Johann Michael Bretschneider

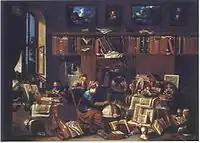
"Philosophers in study", 1700; National Museum of Wrocław

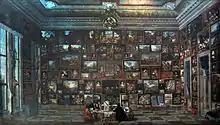
"Picture Gallery", 1702, Germanisches Nationalmuseum

Bretschneider was born at Aussig, in Bohemia. His parents were Wentzel and Ludmilla Bretschneider.